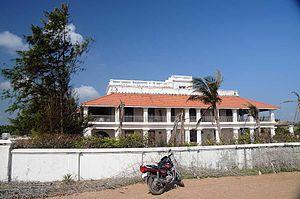
Tharangambadi ou Tranquebar est une ville indienne située dans l’État du Tamil Nadu. Elle fut une colonie danoise de 1620 à 1845, date à laquelle elle fut vendue au Royaume-Uni.